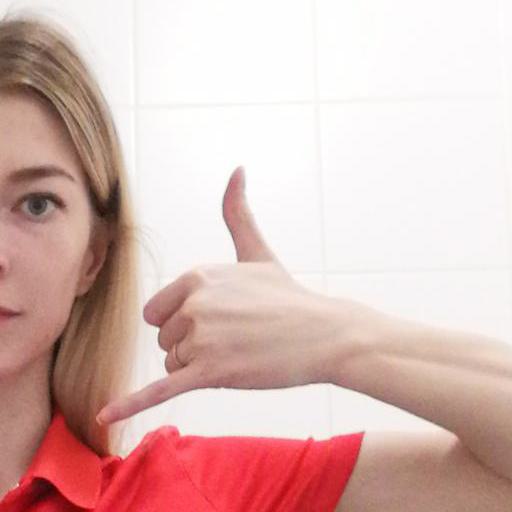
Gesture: call